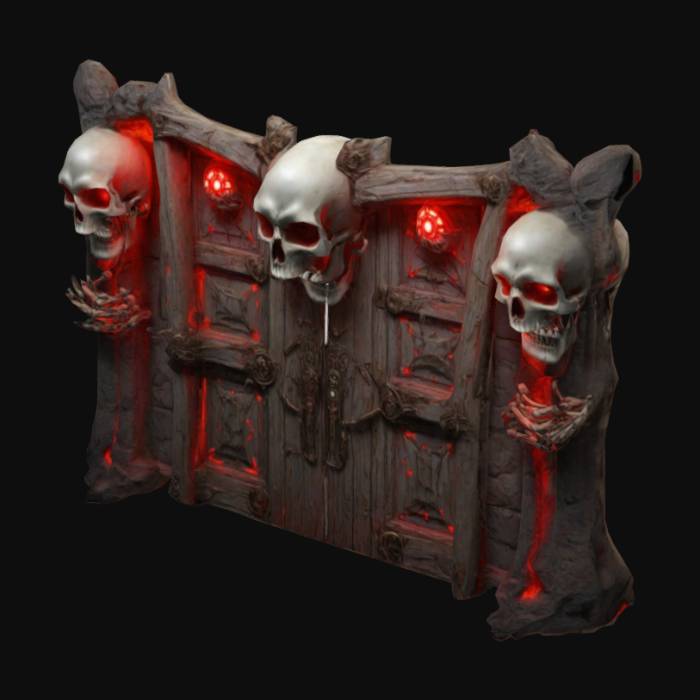
미적 점수 (1~10점): 7